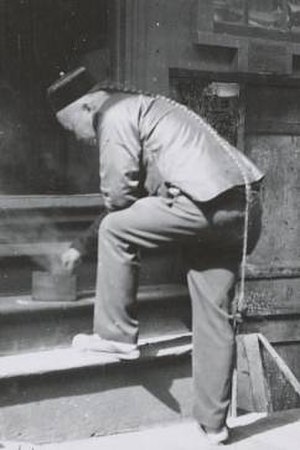
Hårpisk / Galleri
Hårpisk er en lang, tynd fletning eller pisk af hovedhår som hænger ned i nakken. Flettede hårpiske og delvist barberet hoved var påbudt frisure for alle mænd under Qing-dynastiet i Kina fra 1645 til 1912. Hårpiske var dessuden almindelig i den europæiske herremod i 1700-tallet. Skikken opstod som militær Soldatenzopf blandt preussiske soldater, men blev udbredt også i den civile moten, særlig i form af piskeparykker, pudderparykker med langt, stramt bundet nakkehår. Mange mænd fortsatte med hårpisk i eget hår også en tid efter at parykkerne gik af mode mod slutningen af århundredet.